Kenndal McArdle

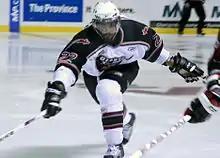
McArdle with the Vancouver Giants

On May 13, 2013, McArdle signed his first European contract in agreeing to a one-year deal with VIK Västerås HK of the Swedish HockeyAllsvenskan. After a successful season with Västerås, McArdle initially joined Malmö Redhawks on an optional two-year contract, but on July 31, 2014, he terminated his contract and opted to retire from professional hockey after securing an investment banking job in Vancouver.